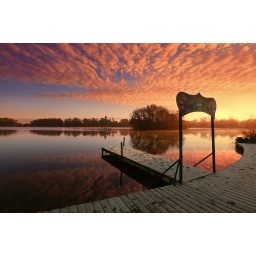
a vivid sky illuminates the wharfage on the mere in ellesmere. the steam ship lady katherine is moored offshore near the island